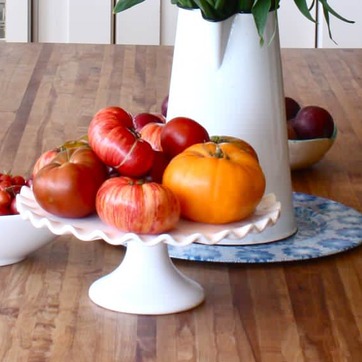
Material: food